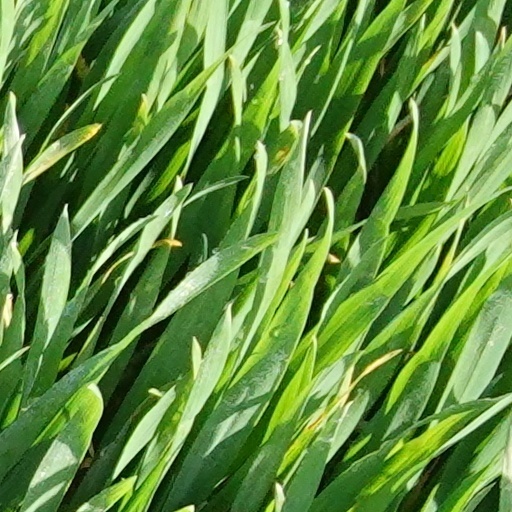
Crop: wheat